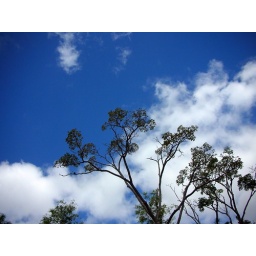
beatiful tree in the sky